Ruston, Washington

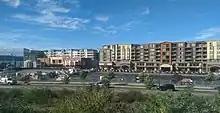
Mixed-use buildings at Point Ruston, on the former site of a smelter

In 1890, industrialist William R. Rust established Tacoma Smelting & Refining Company and a company town named the "Smelter District". The company took over an existing smelter that had opened two years earlier and began refining lead; it expanded to more than 300 employees by 1905, with most living in the Smelter District. In 1906, Rust proposed the creation of a new city, which residents named "Ruston" in his honor. Ruston was officially incorporated as a city on November 10, 1906, surrounded on one side by Commencement Bay and all other sides the city of Tacoma.